The Family Survival Trust

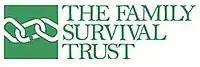
Action against cultic abuse

The Family Survival Trust (FST) is a registered charity (No 1121388) whose mission is to prevent, and to provide information on coercive control, cultic behaviour and psychological manipulation.